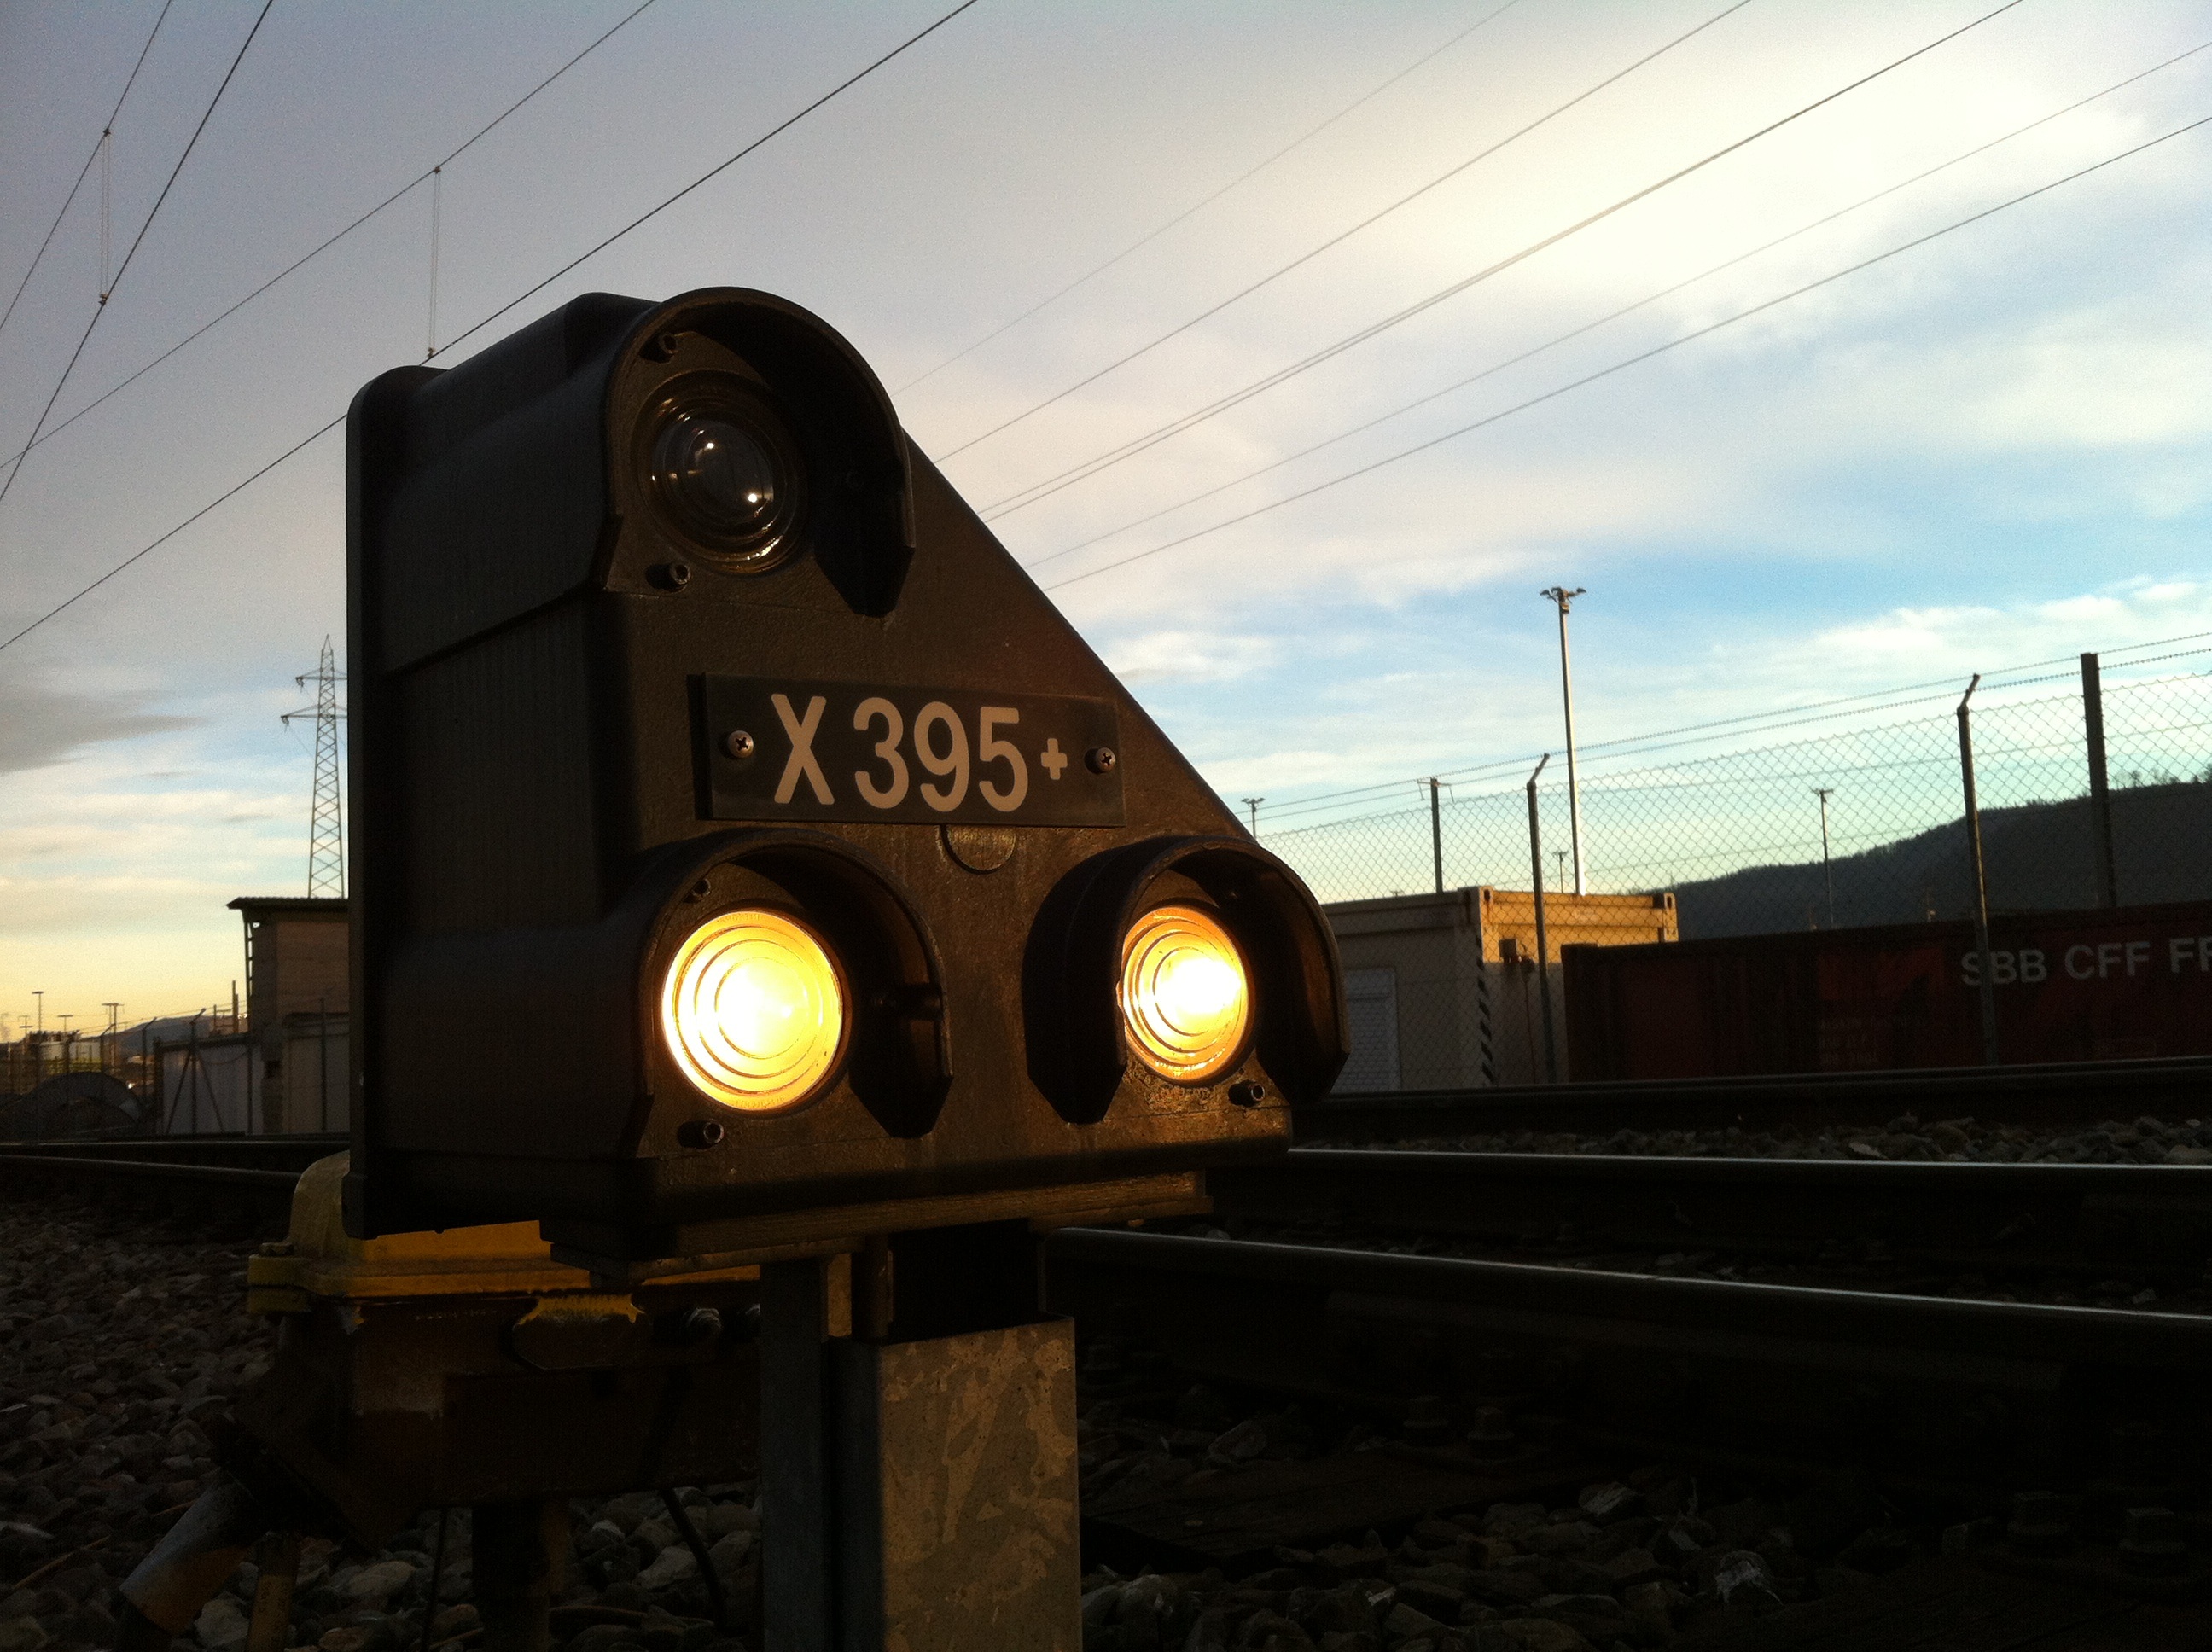
light, track, railway, train, transport, evening, vehicle, train station, signal, electricity, public transport, locomotive, switzerland, railway station, sbb, rail transport, shunting signal, swiss federal railways, land vehicle, marshalling yard, rolling stock, railroad car, dwarf signal, muttenz